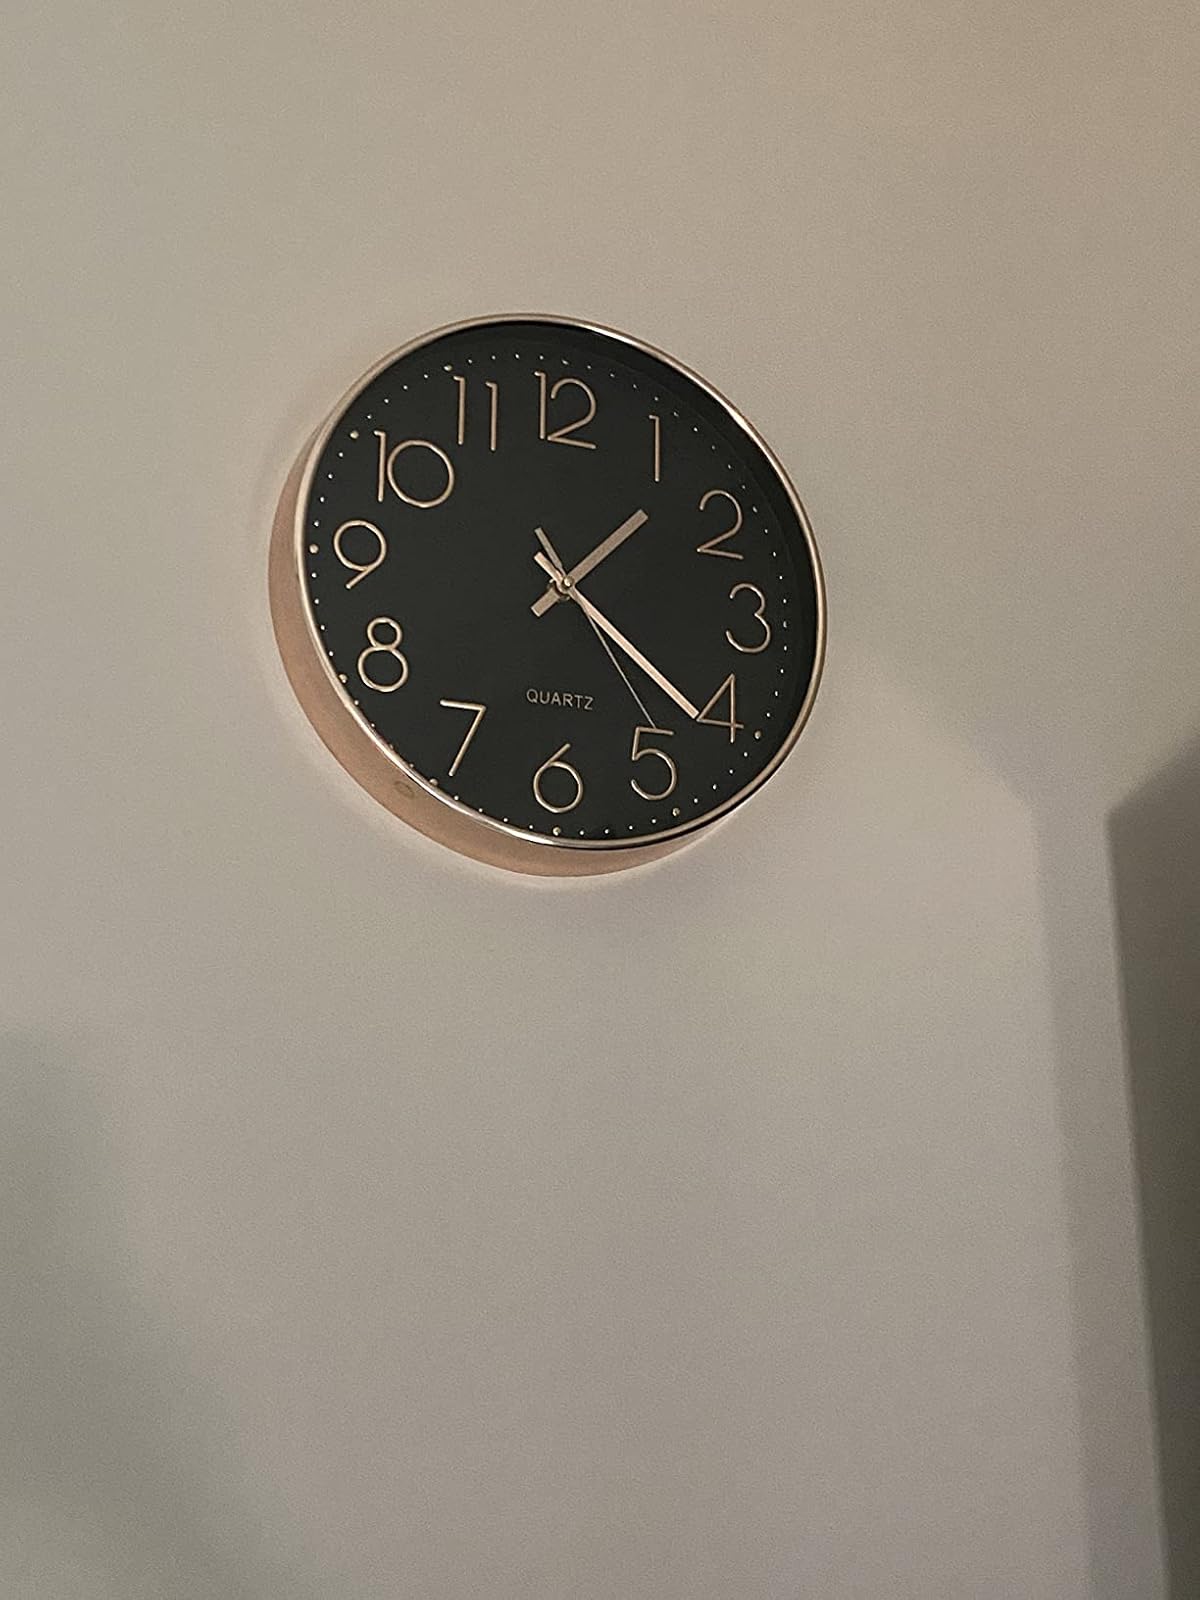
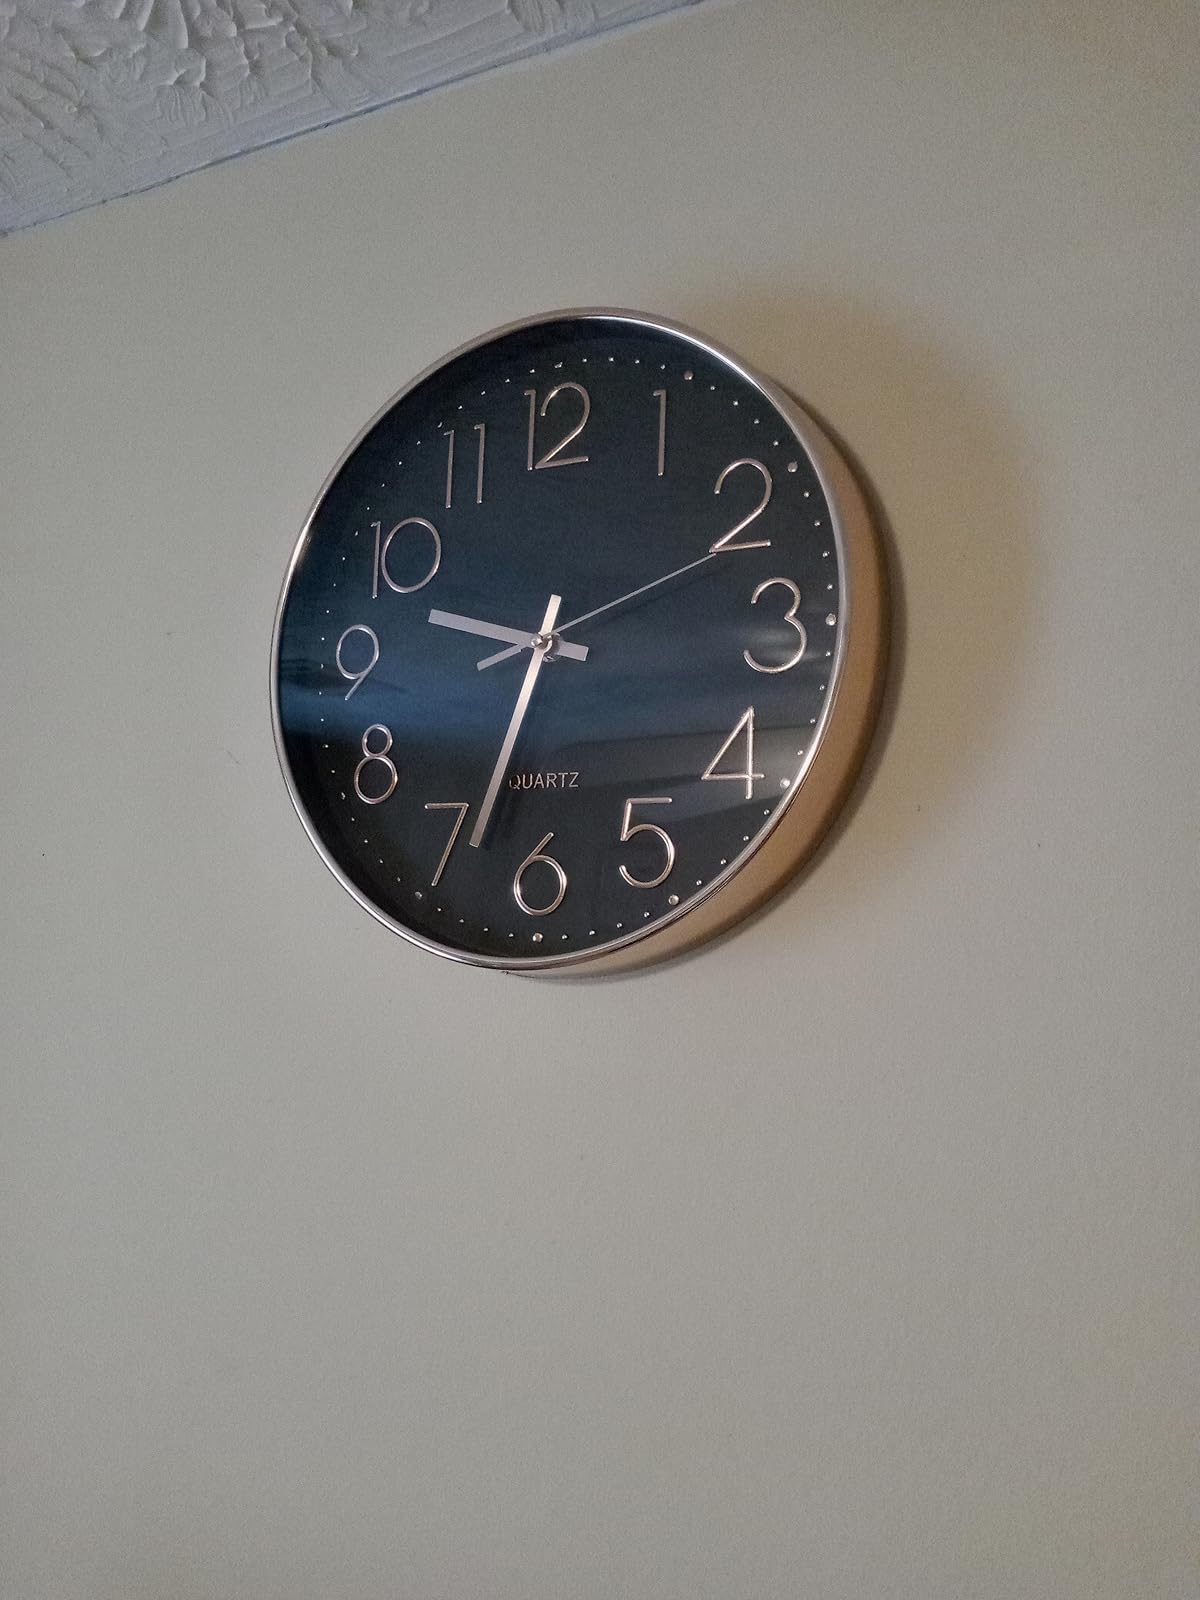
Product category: clock
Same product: yes